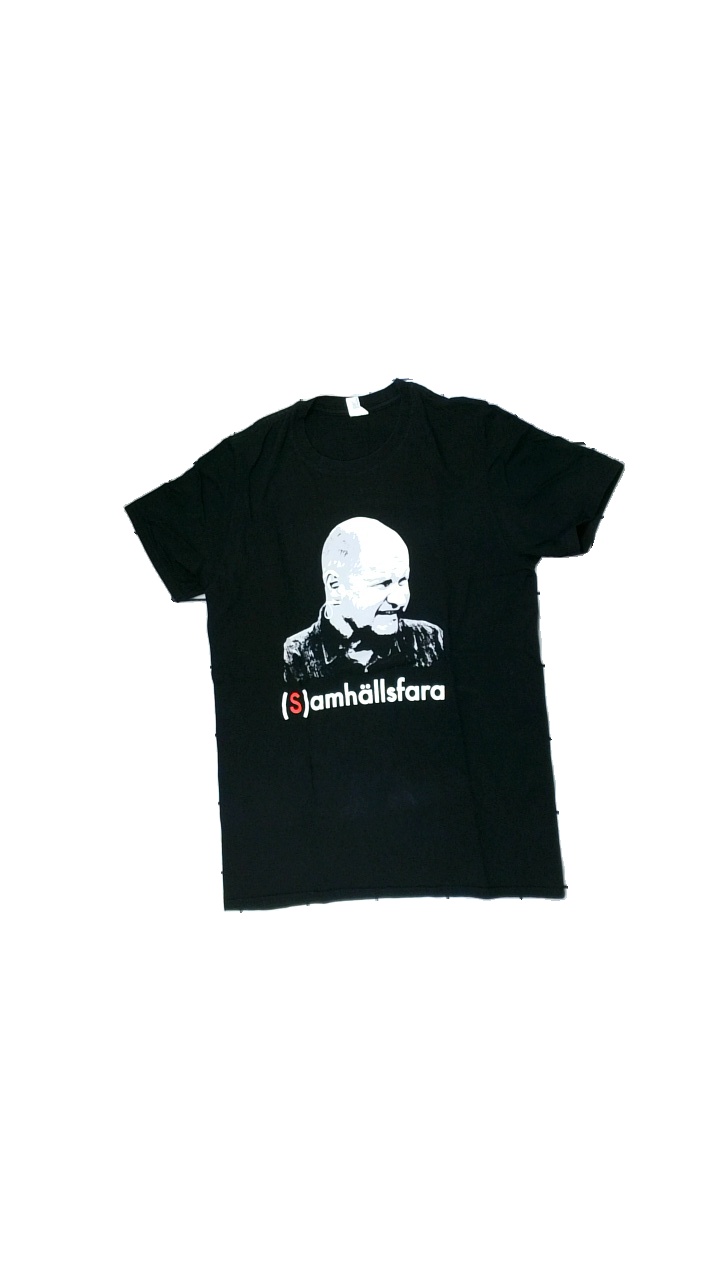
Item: T-shirt (Unisex)
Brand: Gildan
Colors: Black
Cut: Regular, C-collar
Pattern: Other
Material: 100% cotton
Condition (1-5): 4
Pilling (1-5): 5
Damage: Broken/dirty print
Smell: Minor
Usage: Export
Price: <50